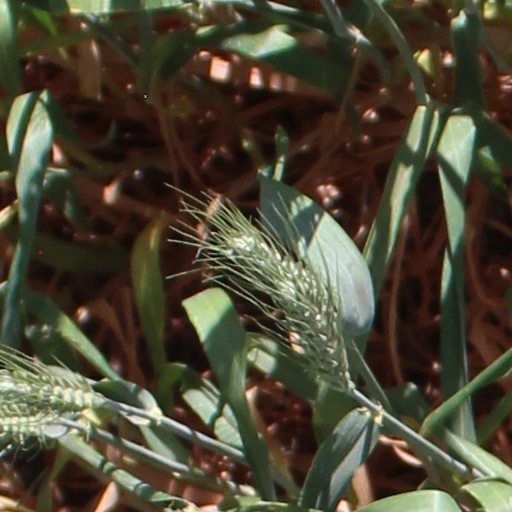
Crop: wheat